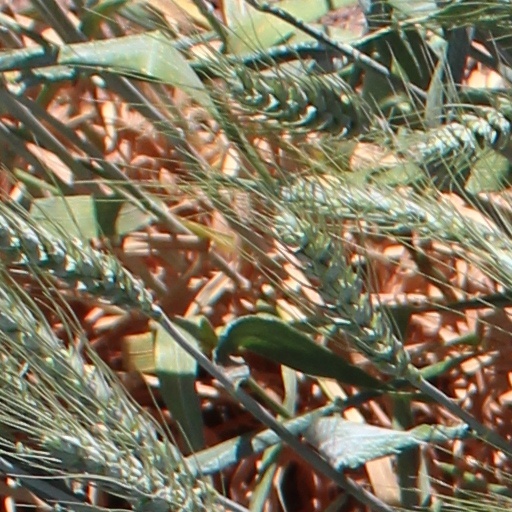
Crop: wheat